Drowned World/Substitute for Love

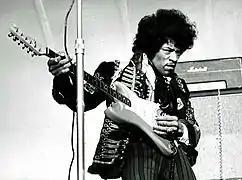
Black-and-white picture of Jimi Hendrix standing

Throughout the song, her vocals are subdued in nature, emoting a thoughtful imagery, with the melody being laid out gently for the listener. Bryan Lark from "The Michigan Daily" described Madonna's singing and composition of the song as "soulful". According to the sheet music published on Musicnotes.com, the record is set in time signature of common time with a key of B major. It has a slow tempo of 72 beats per minute with Madonna's vocals ranging from the notes of F to A. The track begins with a basic chord progression of F5–G–E–A–G, which changes into A–G–B–Cm during the rest of the verses and A–E–B in the chorus.